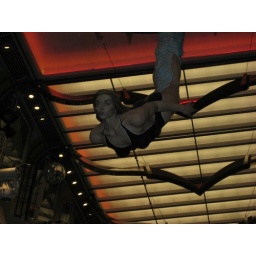
giant mermaid on main street in the ship